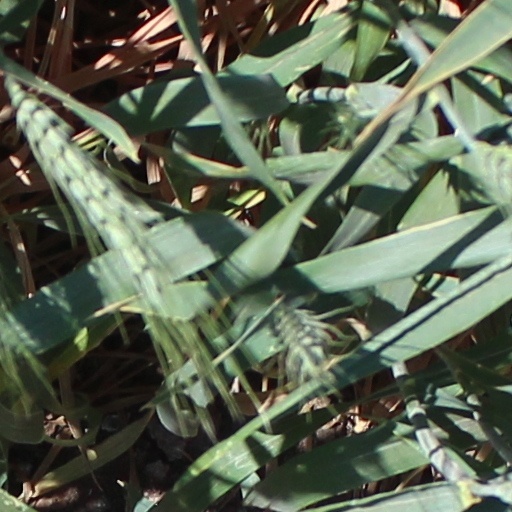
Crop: wheat